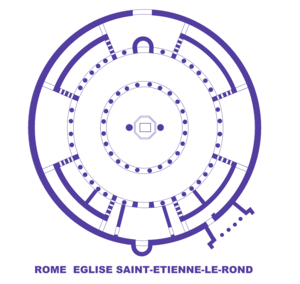
Rome, église Saint-Etienne-le-Rond, plan
L'architecture paléochrétienne désigne la plus ancienne période de l'architecture chrétienne, qui s'est développée dans l'Empire romain dans l'Antiquité tardive.